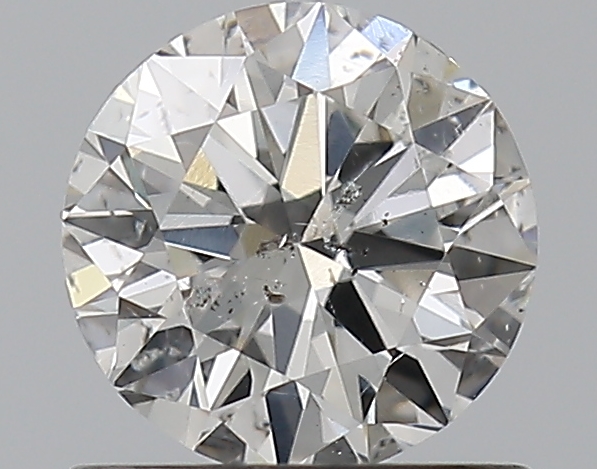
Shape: round
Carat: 0.7
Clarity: SI2
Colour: G
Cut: VG
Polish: GD
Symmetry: GD
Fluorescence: N
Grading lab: GIA
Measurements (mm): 5.63 x 5.7 x 3.48